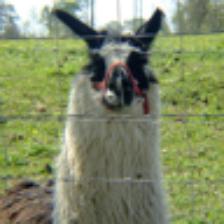
Label: NonHuman